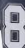
Number: 8